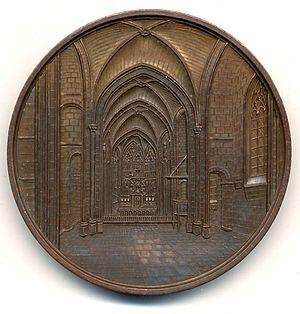
Avers de la médaille frappée en 1849
La chapelle Notre-Dame-de-l'Immaculée-Conception, couramment appelée chapelle de l'Immaculée, est un édifice religieux qui se trouve rue Malherbe dans le quartier Richebourg à Nantes en France. Construite à partir de 1470, elle prend le nom de « chapelle Saint-Antoine-de-Pade », puis après 1604 « chapelle des Minimes », avant de prendre son nom actuel après 1855.